Greenpeace

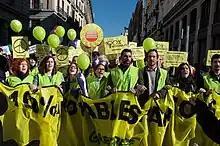
Greenpeace Climate March 2015 in Madrid

Greenpeace receives its funding from individual supporters and foundations. It screens all major donations in order to ensure it does not receive unwanted donations. Other than the Netherlands' National Postcode Lottery, the biggest government-sponsored lottery in that country, the organization does not accept money from governments, intergovernmental organizations, political parties or corporations in order to avoid their influence.